2014 British Grand Prix

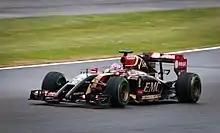
Romain Grosjean was the first of the 22 drivers not to qualify within the top ten positions.

Sergio Pérez in seventh ran wide at Chapel turn and lost heat in his tyres. Eighth-placed Ricciardo did not anticipate the improvement in track conditions and he remained in the pit lane. The Toro Rosso duo of Kvyat and Vergne were ninth and tenth. Grosjean was the fastest driver not to advance to the final session, because a yellow flag at Brooklands corner required him to slow. Marussia fuelled their cars for the second session and its reaction to the changing weather saw Bianchi qualify 12th and Max Chilton 13th. However, Chilton incurred a five-place grid penalty for changing his gearbox after the third practice session. Esteban Gutiérrez lost traction in his vehicle on a kerb leaving Brooklands corner and was sent backwards into a guardrail barrier at Luffield turn. He was 14th and also incurred a ten-place grid penalty for an unsafe release at the preceding round in Austria. Maldonado in 15th had a fuel pressure problem in the second session requiring him to stop his car. He was demoted five places for not providing the FIA with at least of fuel for analysis. Hence, Sutil started 13th after he lost control of his car's rear and got beached in a gravel trap. A strategy error left the Williams pair of Bottas and Massa to drive on a wet track on dry compound tyres and took 14th and 15th. Alonso in 16th (who spun at Brooklands turn) and his teammate Räikkönen in 17th were also caught out by the weather and used the incorrect tyre compound, after Ferrari spent longer than most teams deciding their strategy. The Caterham cars of Ericsson and Kamui Kobayashi were slow enough to transgress the 107 per cent rule. The stewards granted them dispensation to start the race.